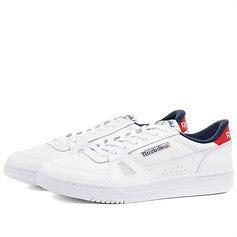
Brand: Reebok
Model: LT Court